Taberdga, Algeria

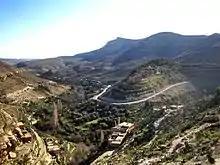
Taberdga

Taberdga is an ancient town in the Aurès Mountains of northeast Algeria. Situated on the edge of a steep cliff, the town's well-preserved ruins include a mosque and other traditional stone architecture in the Berber tradition. The town was written about by M.W. Hilton-Simpson, a traveler, collector and ethnographer who traveled extensively in North and Central Africa in the early part of the twentieth century.